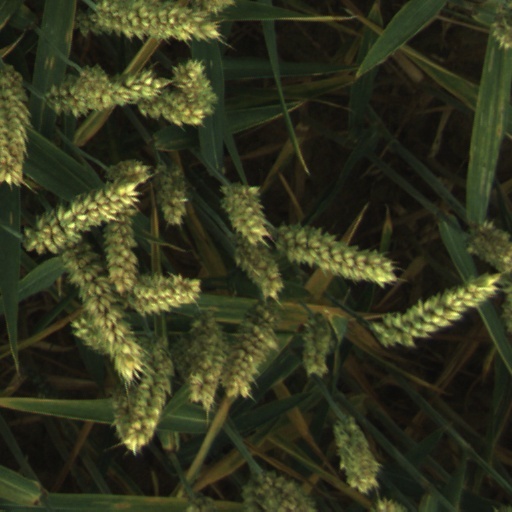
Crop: wheat